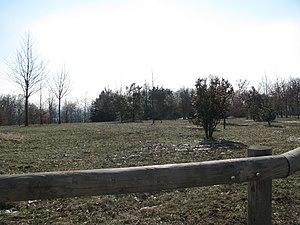
Vue de l'arboretum de Beynost en février 2012.
L’arboretum de Beynost est un arboretum français situé à Beynost dans le département de l'Ain.